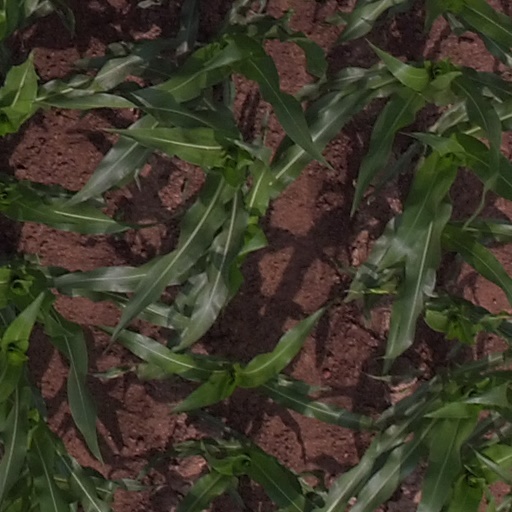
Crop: maize; corn